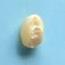
Maize quality: Good